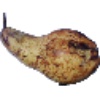
Label: Pear Abate 1